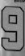
Number: 9